China–United States relations

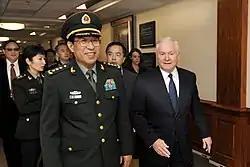
General Xu Caihou of the People's Liberation Army and US Defense Secretary Robert Gates at the Pentagon

On 14 November 2022, Joe Biden and Xi Jinping met on the sidelines of the G20 summit in Bali for their first in-person encounter since Biden became president. The meeting lasted for more than 3 hours and they discussed a range of issues which included tensions over Taiwan and North Korea, and the war in Ukraine.